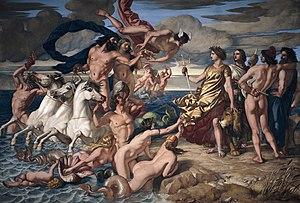
Neptune concédant à Britannia (la Grande-Bretagne) l'empire de la mer.